Maria Beccadelli di Bologna

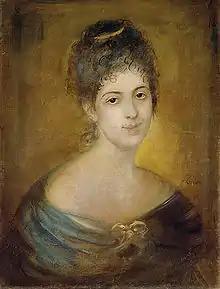
Maria Beccadelli di Bologna, portrait by Franz von Lenbach, 1873

Maria Beccadelli di Bologna, Marchesa di Altavilla, Principessa di Camporeale (6 February 1848, Naples – 20 January 1929, Rome), married Princess Maria von Bülow, was first married to Count Karl von Dönhoff they later got divorced and she became the wife of Prince Bernhard von Bülow, the Chancellor of Germany.